Wadi al-Malik

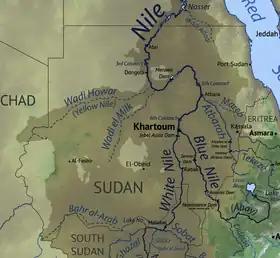
Map showing the Nile basin in Sudan, with the Wadi al-Malik (Centre)

Wadi al-Malik, also written as Wadi el-Milk is the bed of an extinct river in Sudan. Following the Central African Shear Zone, it stretches for 560 km from the lake of Umm Badr in North Kurdufan NE-trending to the great bend of the Nile near Al Dabbah.